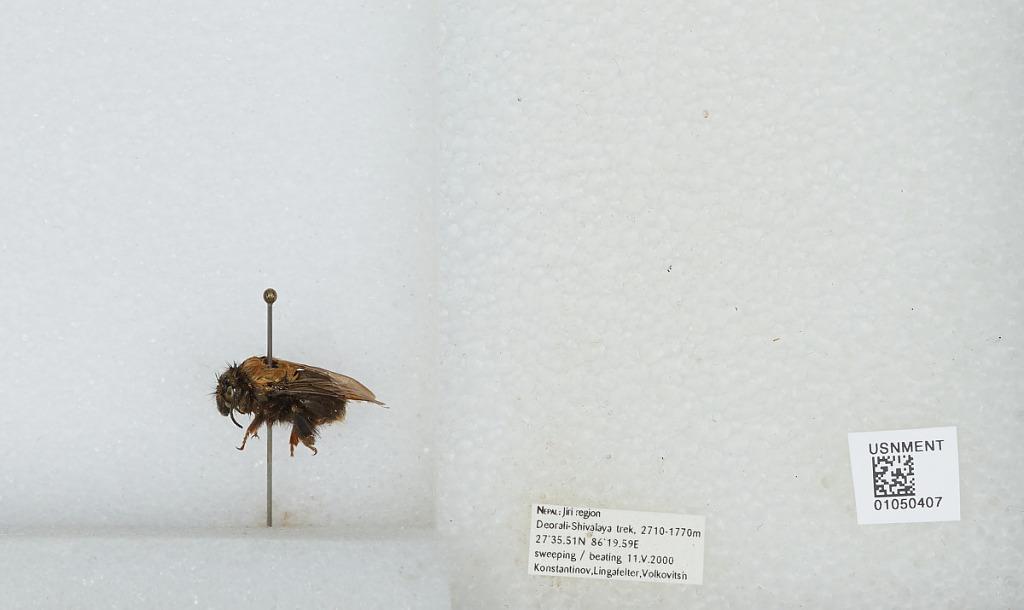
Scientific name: Bombus sp.
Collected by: Konstantinov, Lingafelter & Volkovitsch
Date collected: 2000-5-11
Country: Nepal
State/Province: Central Region
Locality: Deorali-Shivalaya Trek, Jiri region
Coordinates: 86.3264, 27.5919